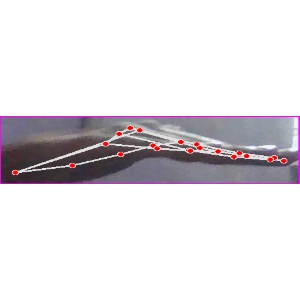
अक्षर: ज